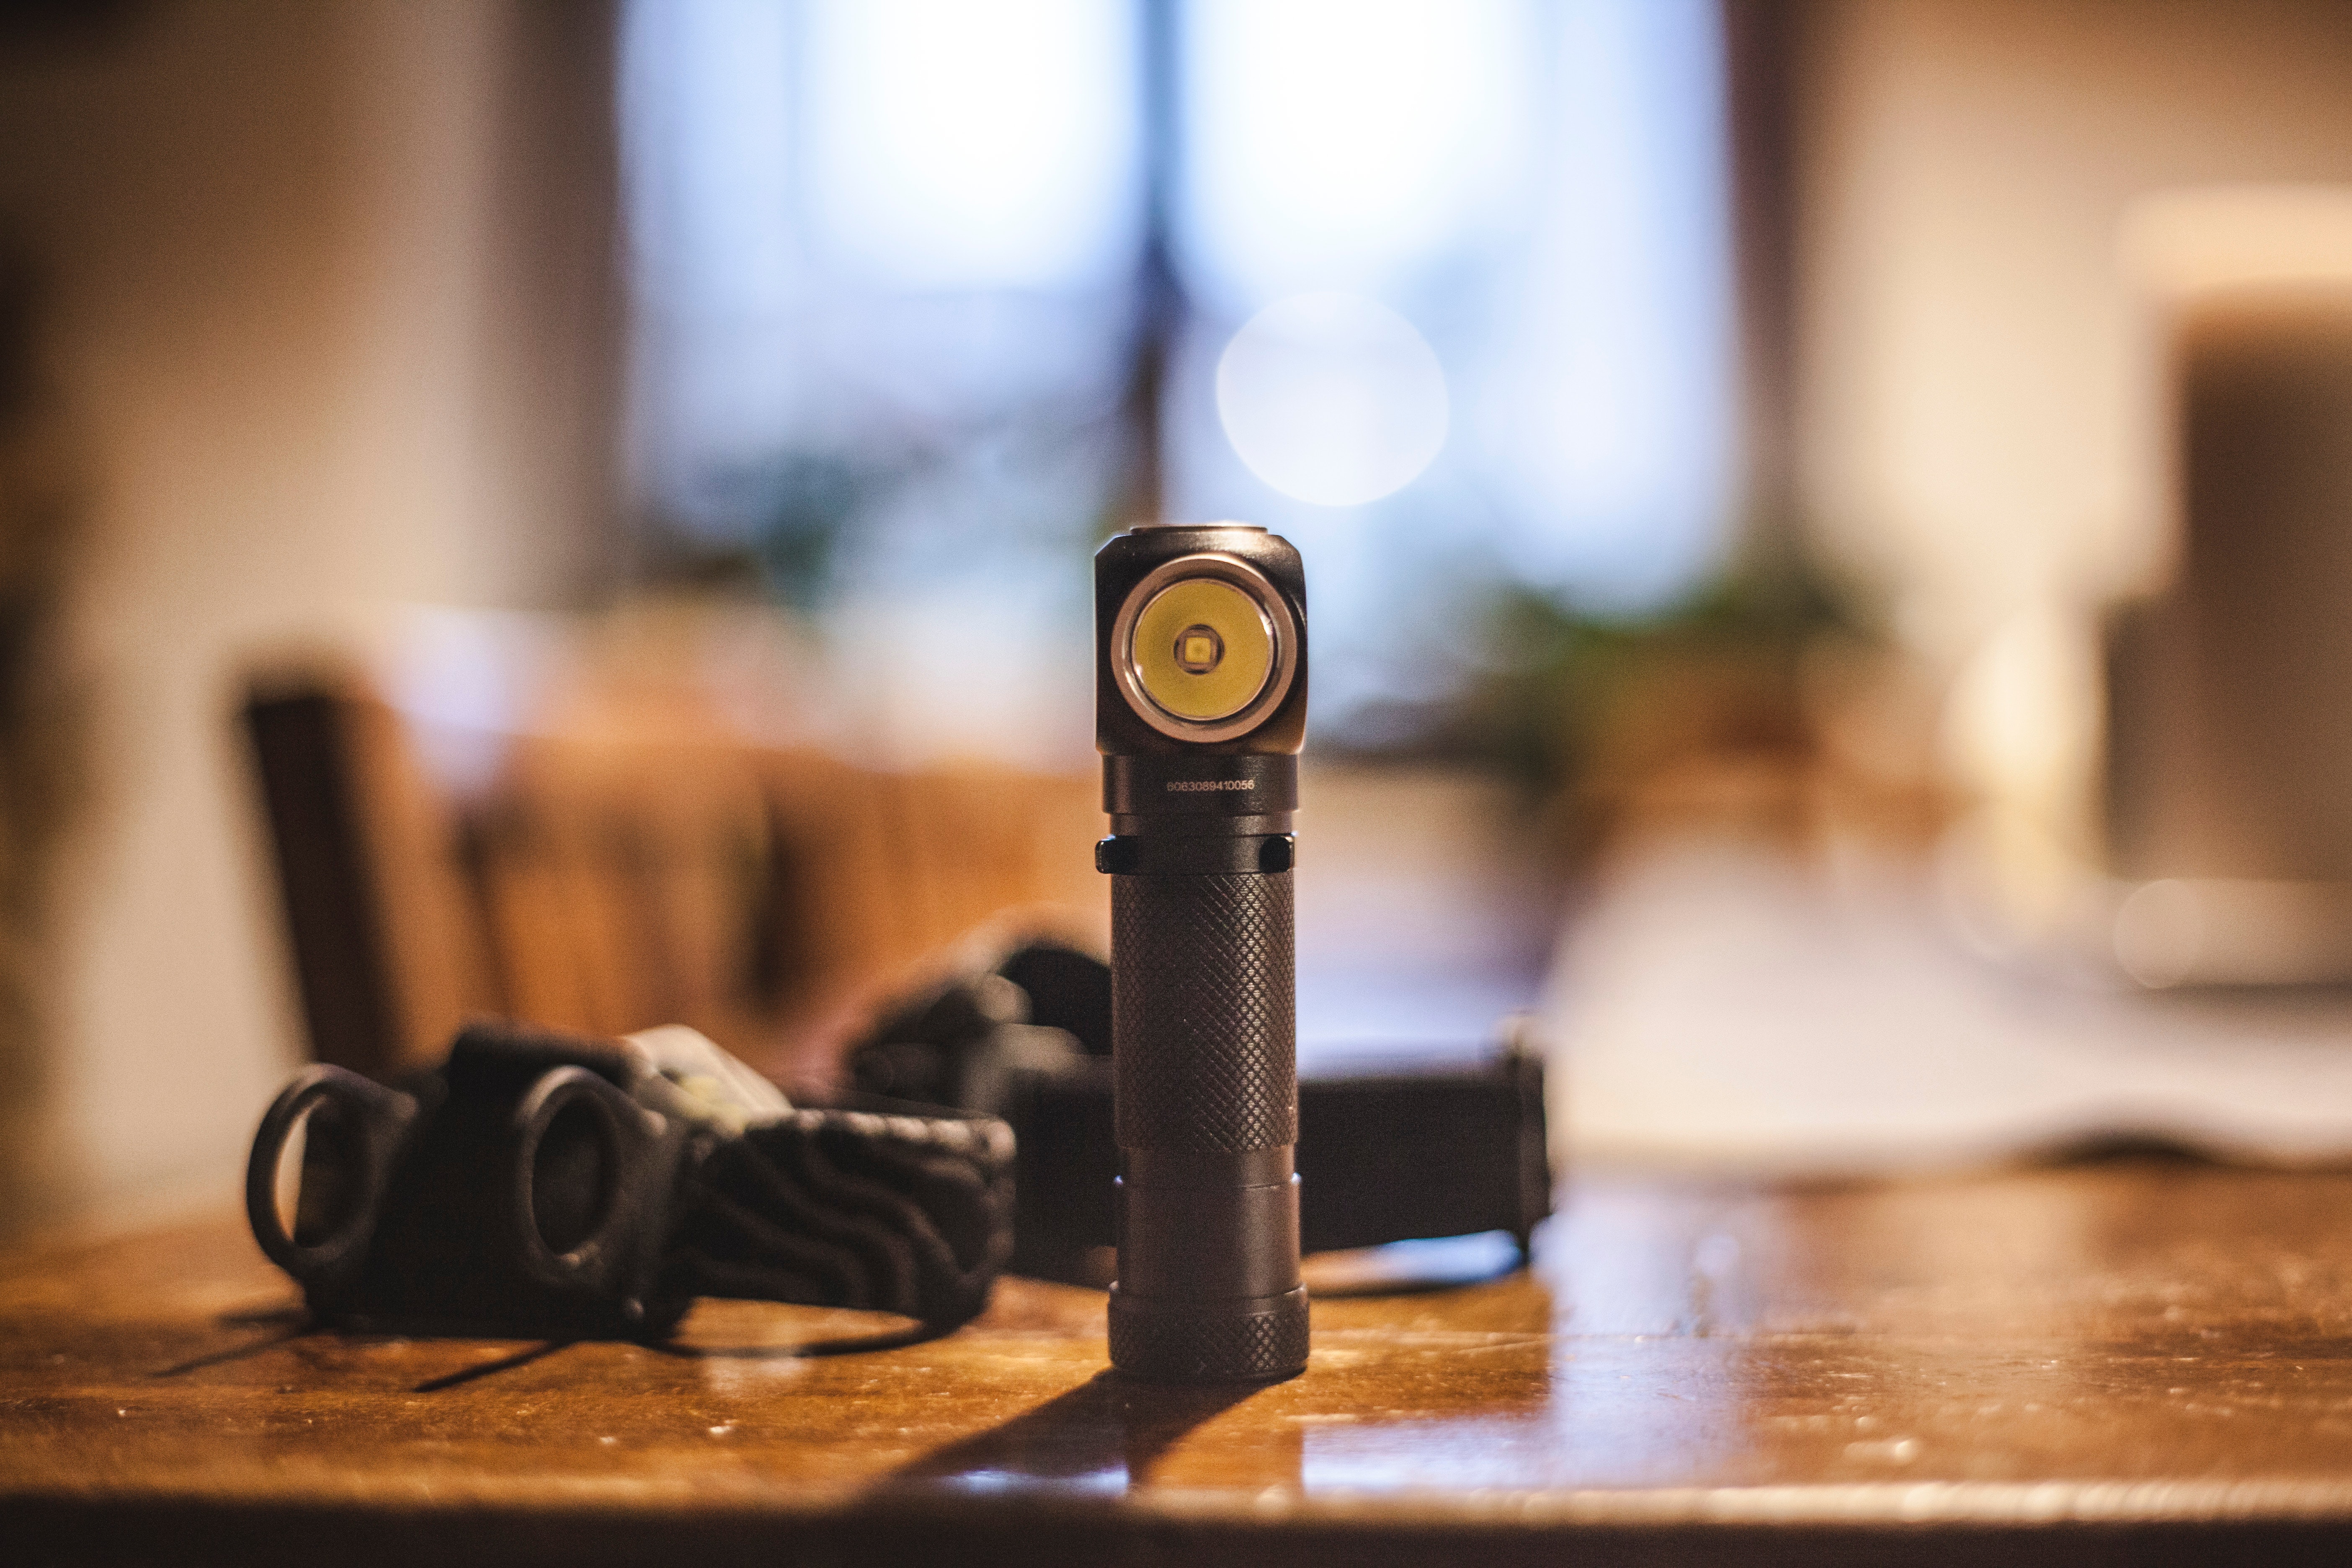
yellow, Material property, wood, still life photography, photography, table, still life